NASA ERAST Program

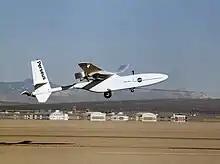
Perseus A being Towed in Flight

Built by Aurora Flight Sciences, the Perseus Proof-Of-Concept UAV first flew in November 1991 followed by Perseus A on 21 December 1993, which reached over . Designed to fly at 62,000 ft (18.9 km) and up to 24 hours, Perseus B first flew on 7 October 1994 and reached on June 27, 1998. Its pusher propeller is powered by a Rotax 914 piston engine boosted by a three-stage turbocharger flat-rated to to . It has a maximum weight, is able to carry a payload and its wing has a high 26:1 aspect ratio. A larger follow-on powered by two Rotax 912 piston engines, the Theseus first flew on May 24, 1996. Designed to fly during 50 hours up to 65,000 ft (20,000 m), the 5,500 (2.5 t) maximum weight UAV was 140 ft (42.7 m) wide and could carry a 340 kg (750 lb) payload.